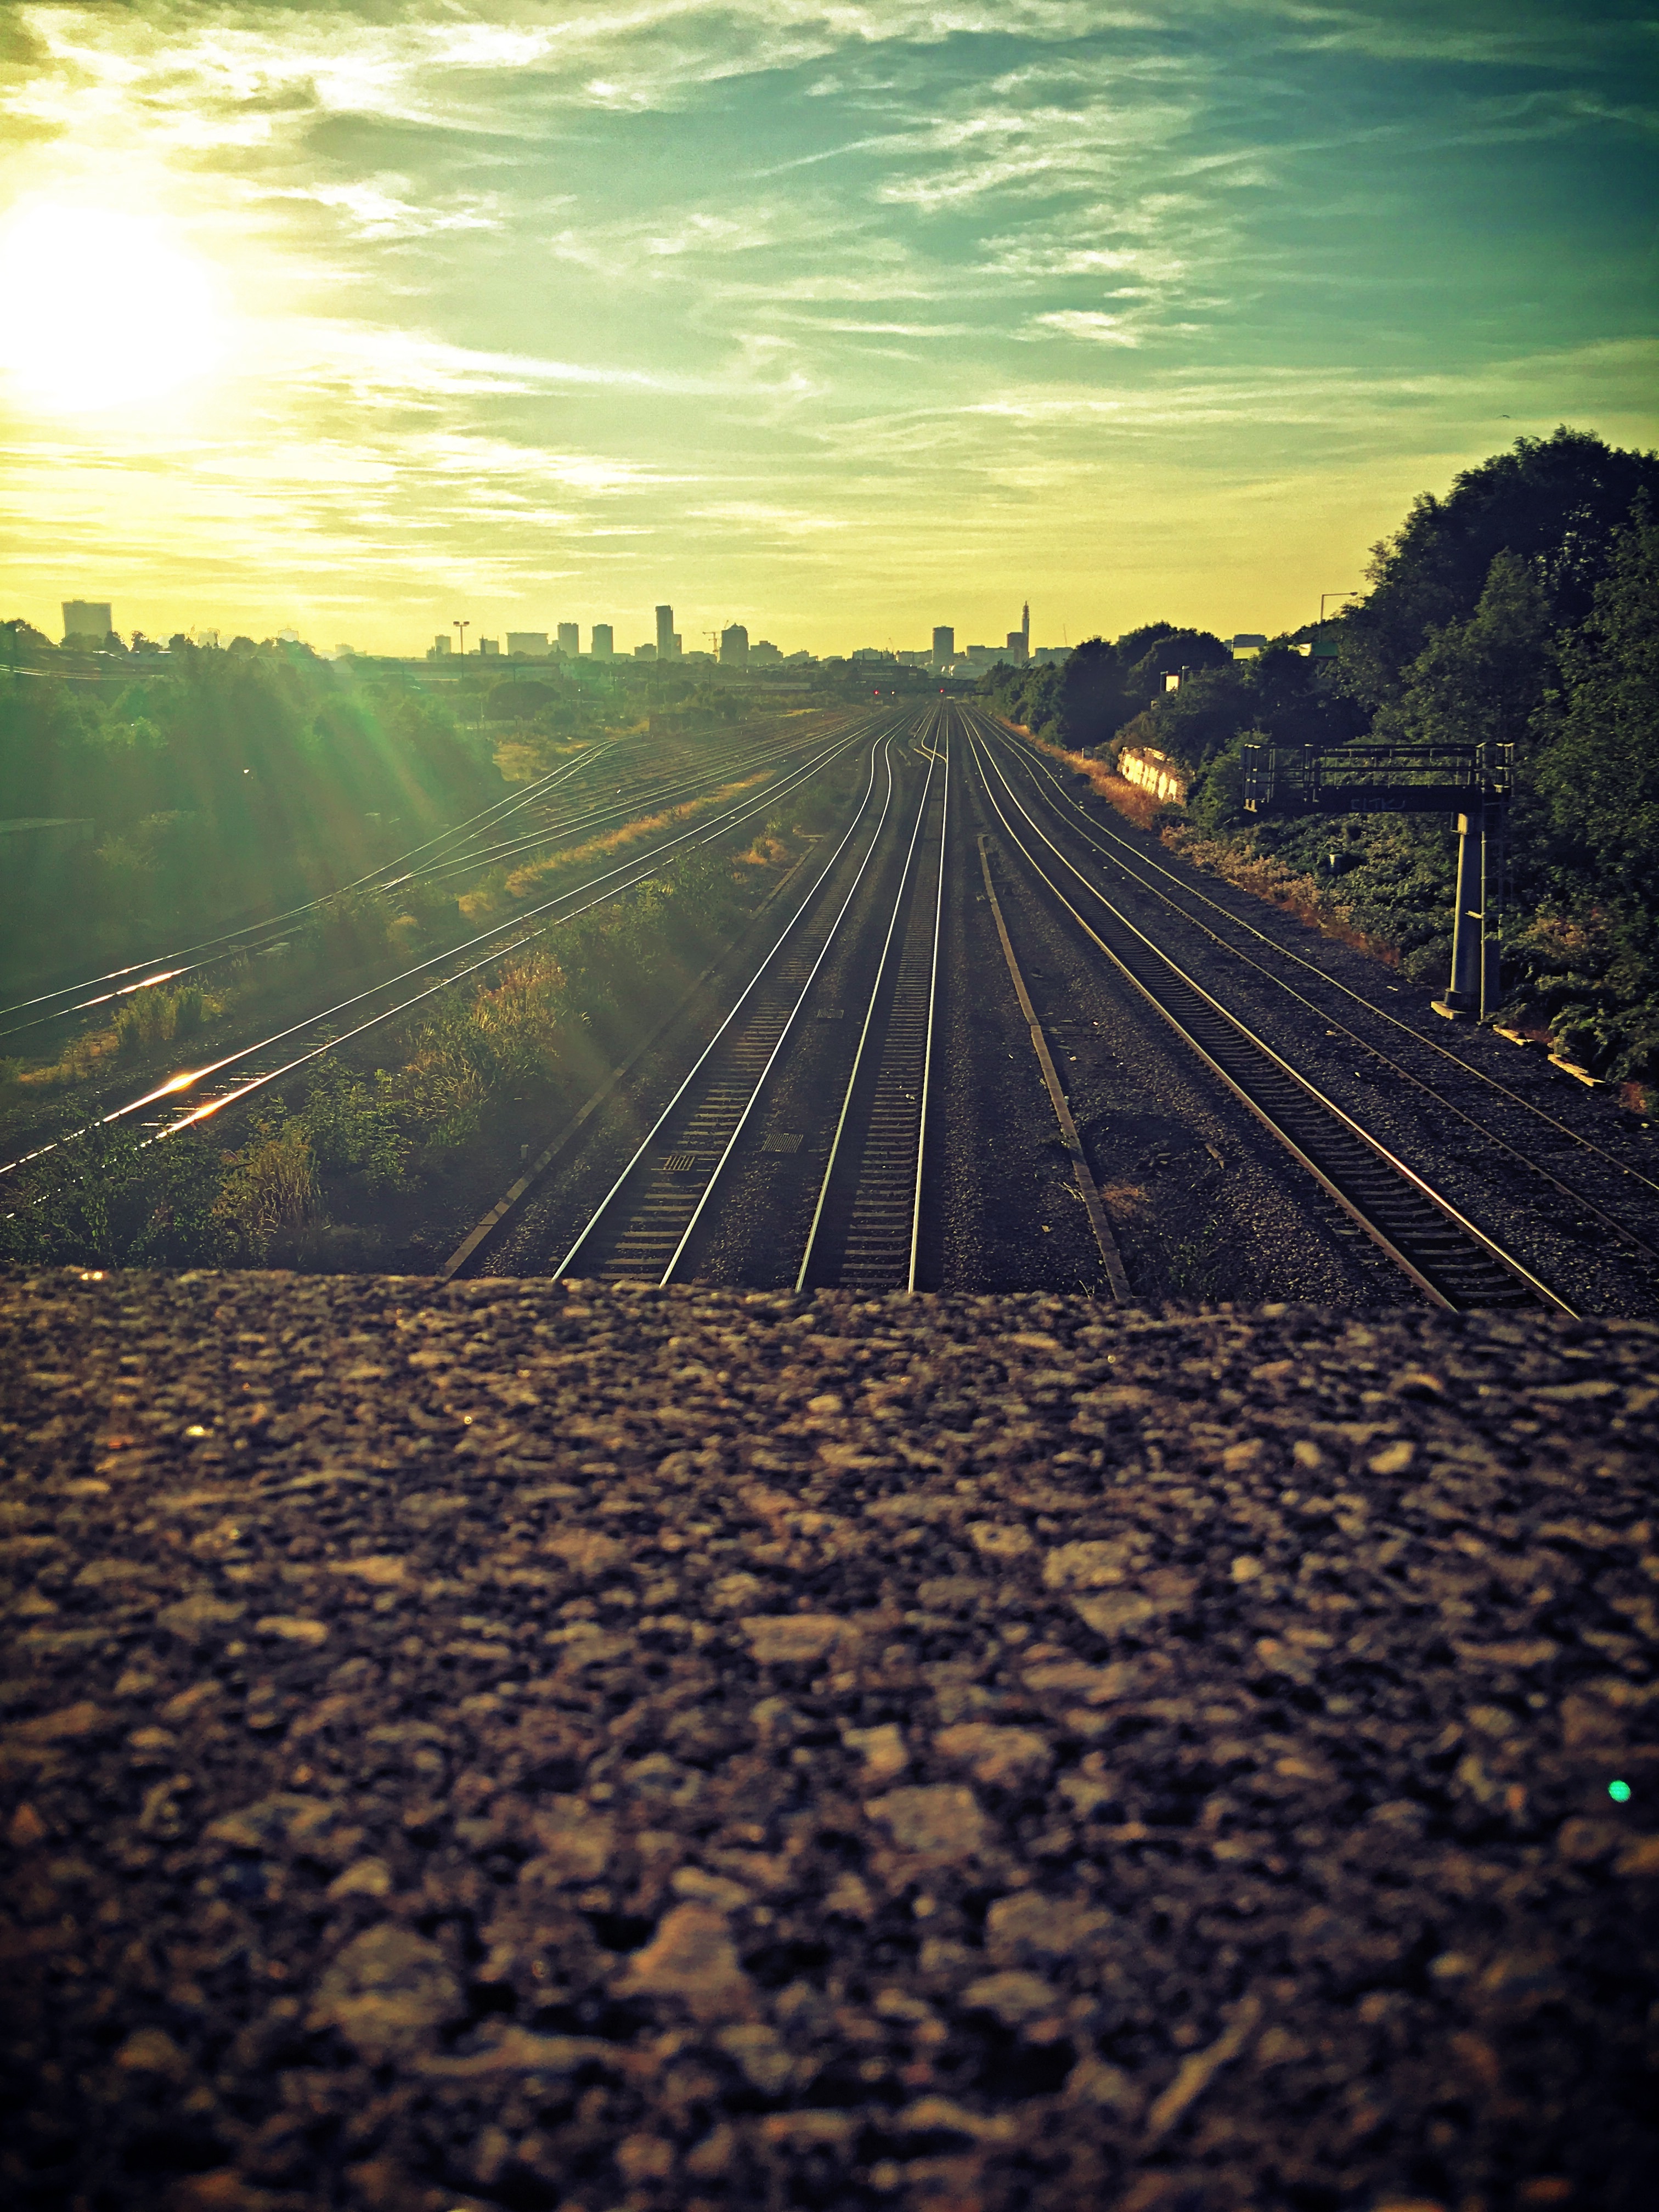
horizon, track, sunset, field, night, sunlight, morning, dusk, transport, evening, rail transport